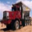
Label: truck